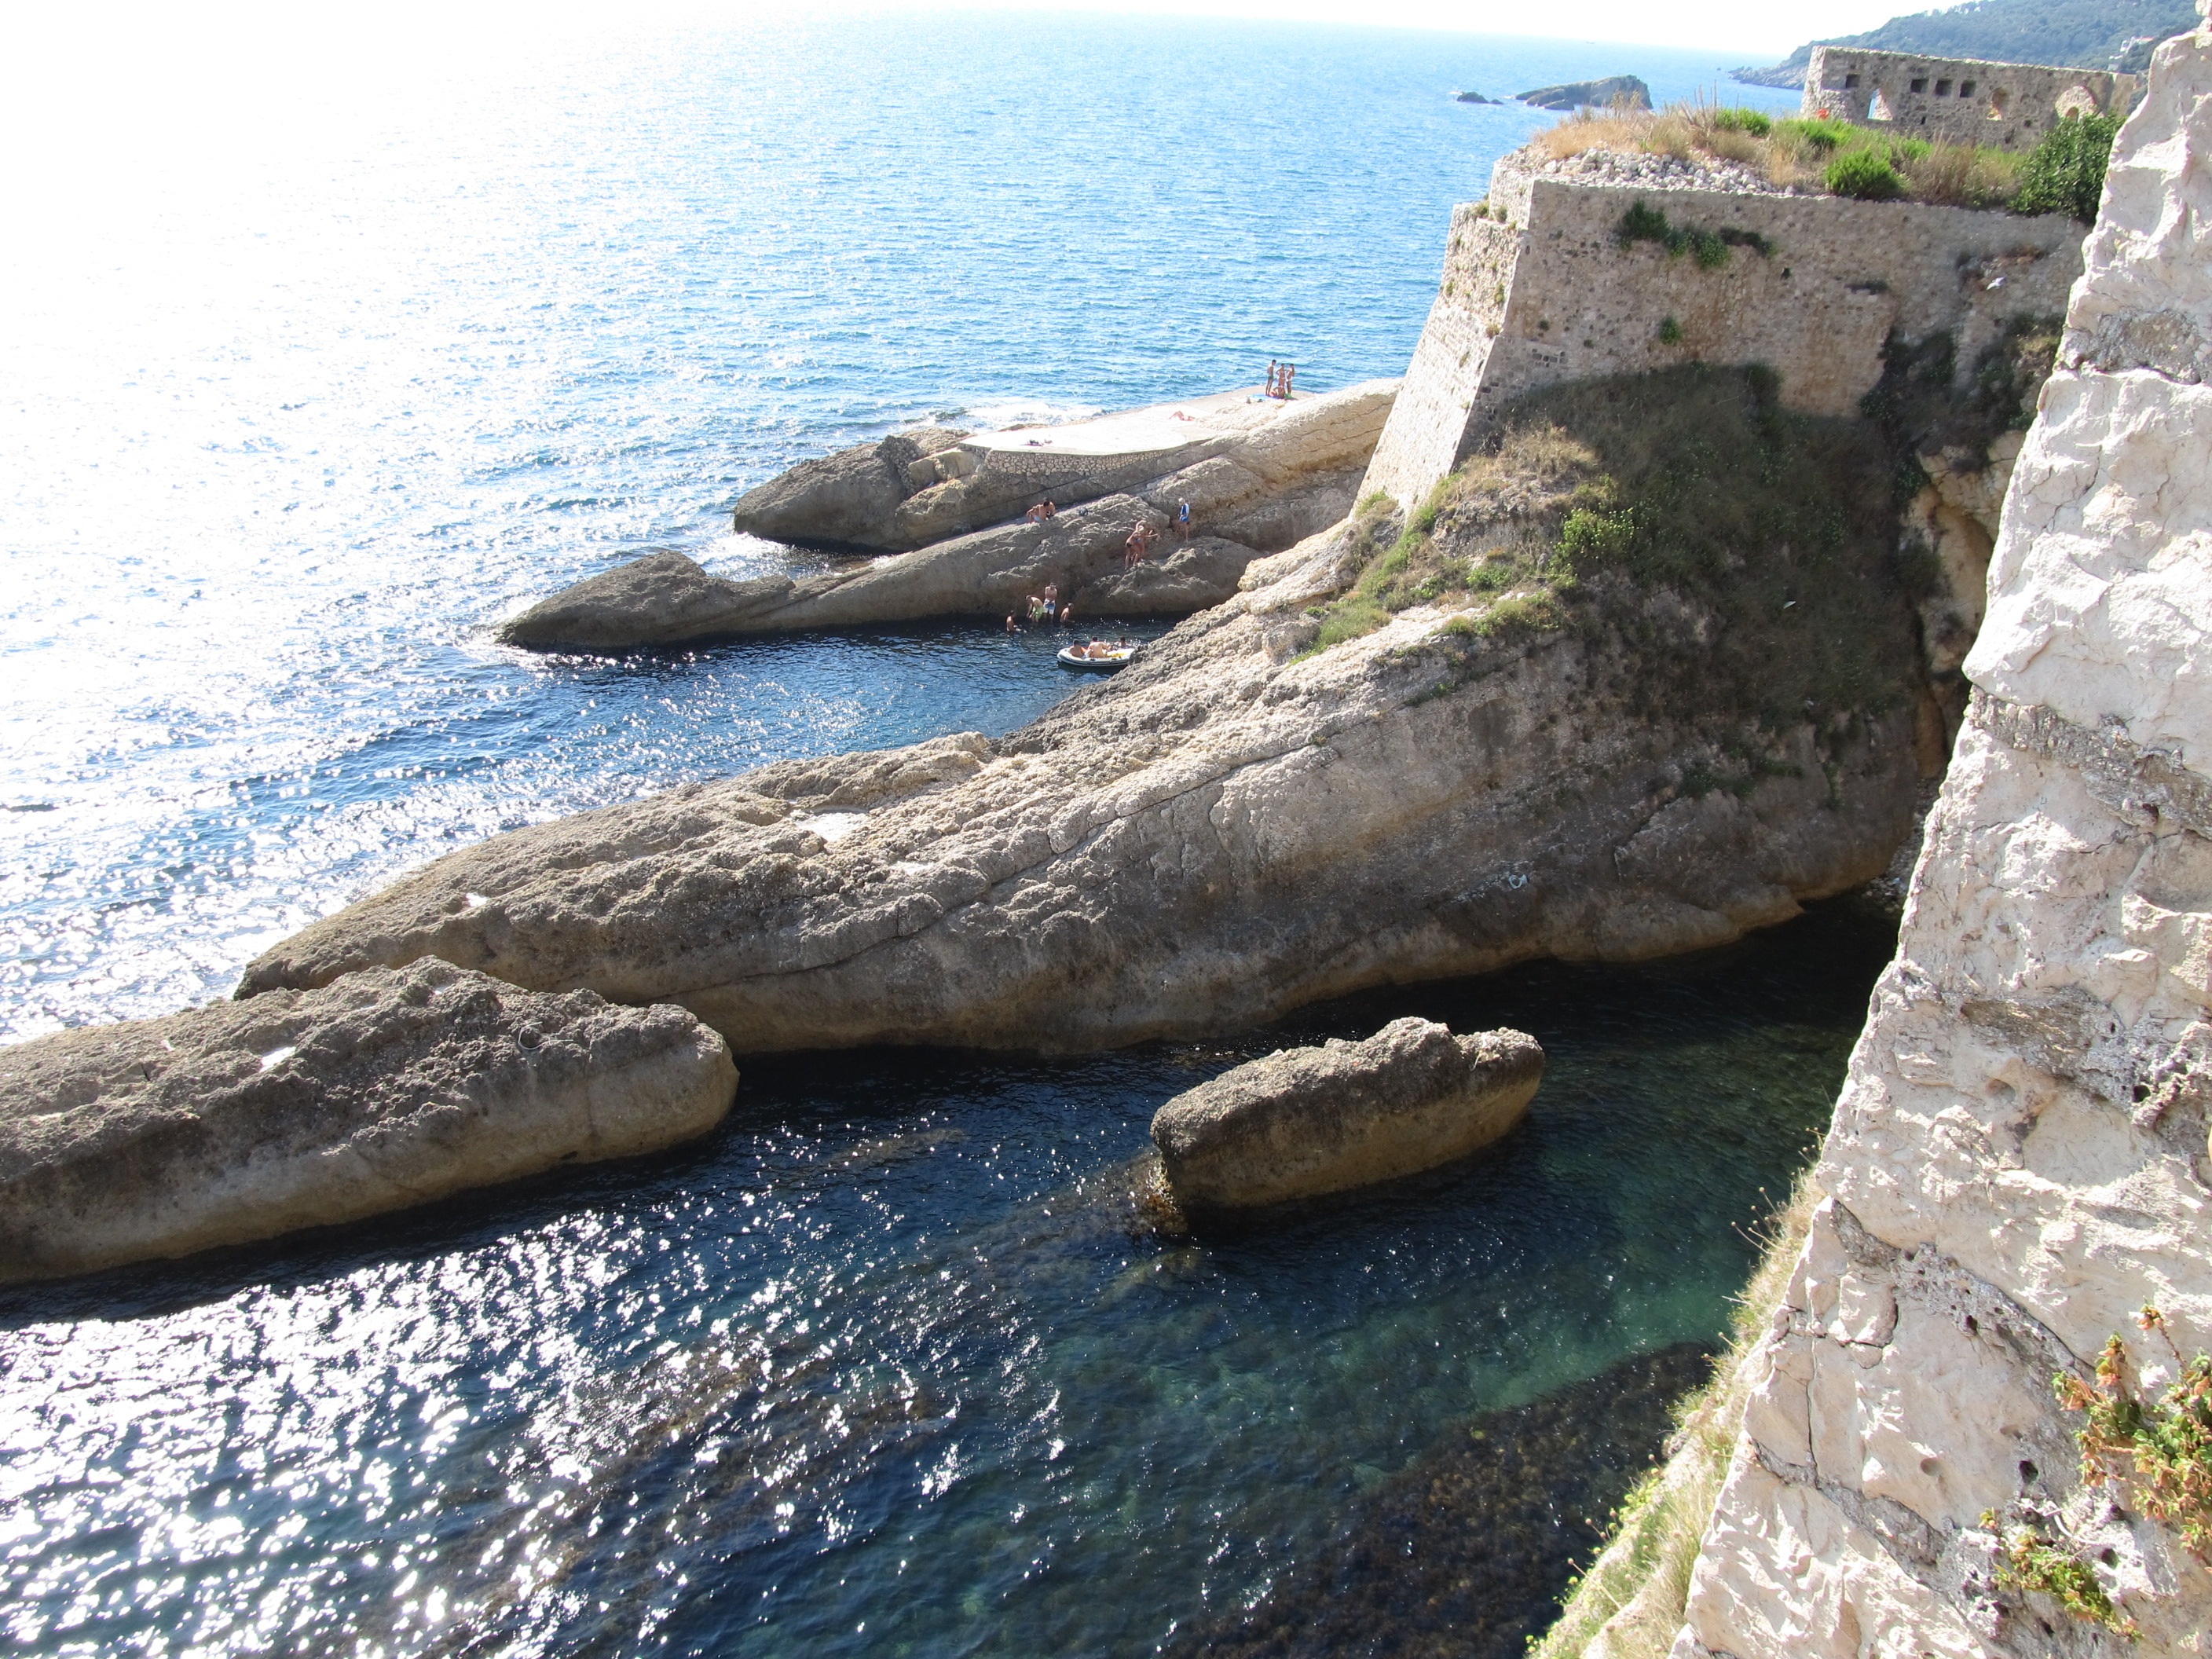
sea, coast, rock, ocean, shore, formation, cliff, cove, bay, stack, terrain, material, rocks, great, cape, montenegro